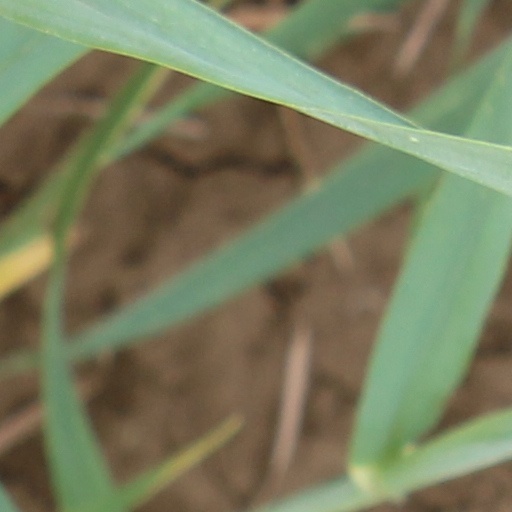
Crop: wheat